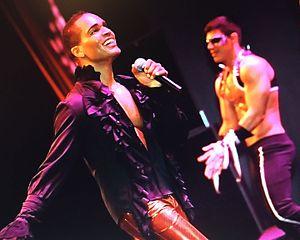
Jimmie Wilson, né à Détroit, est un chanteur américain qui représentera Saint-Marin au Concours Eurovision de la chanson 2017 avec la chanson Spirit of the Night, en duo avec Valentina Monetta.